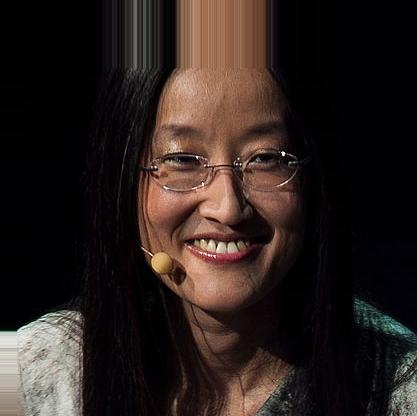
Age: 39